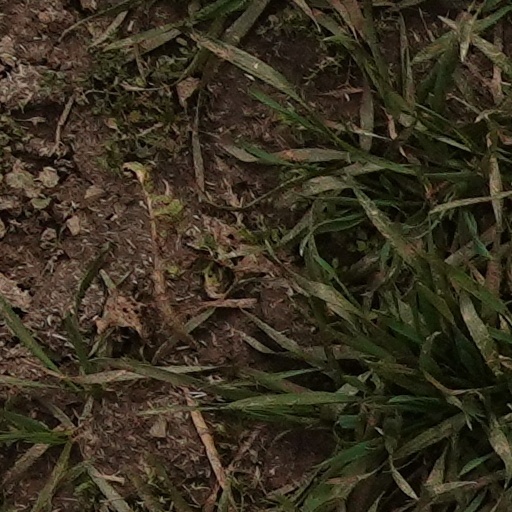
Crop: wheat